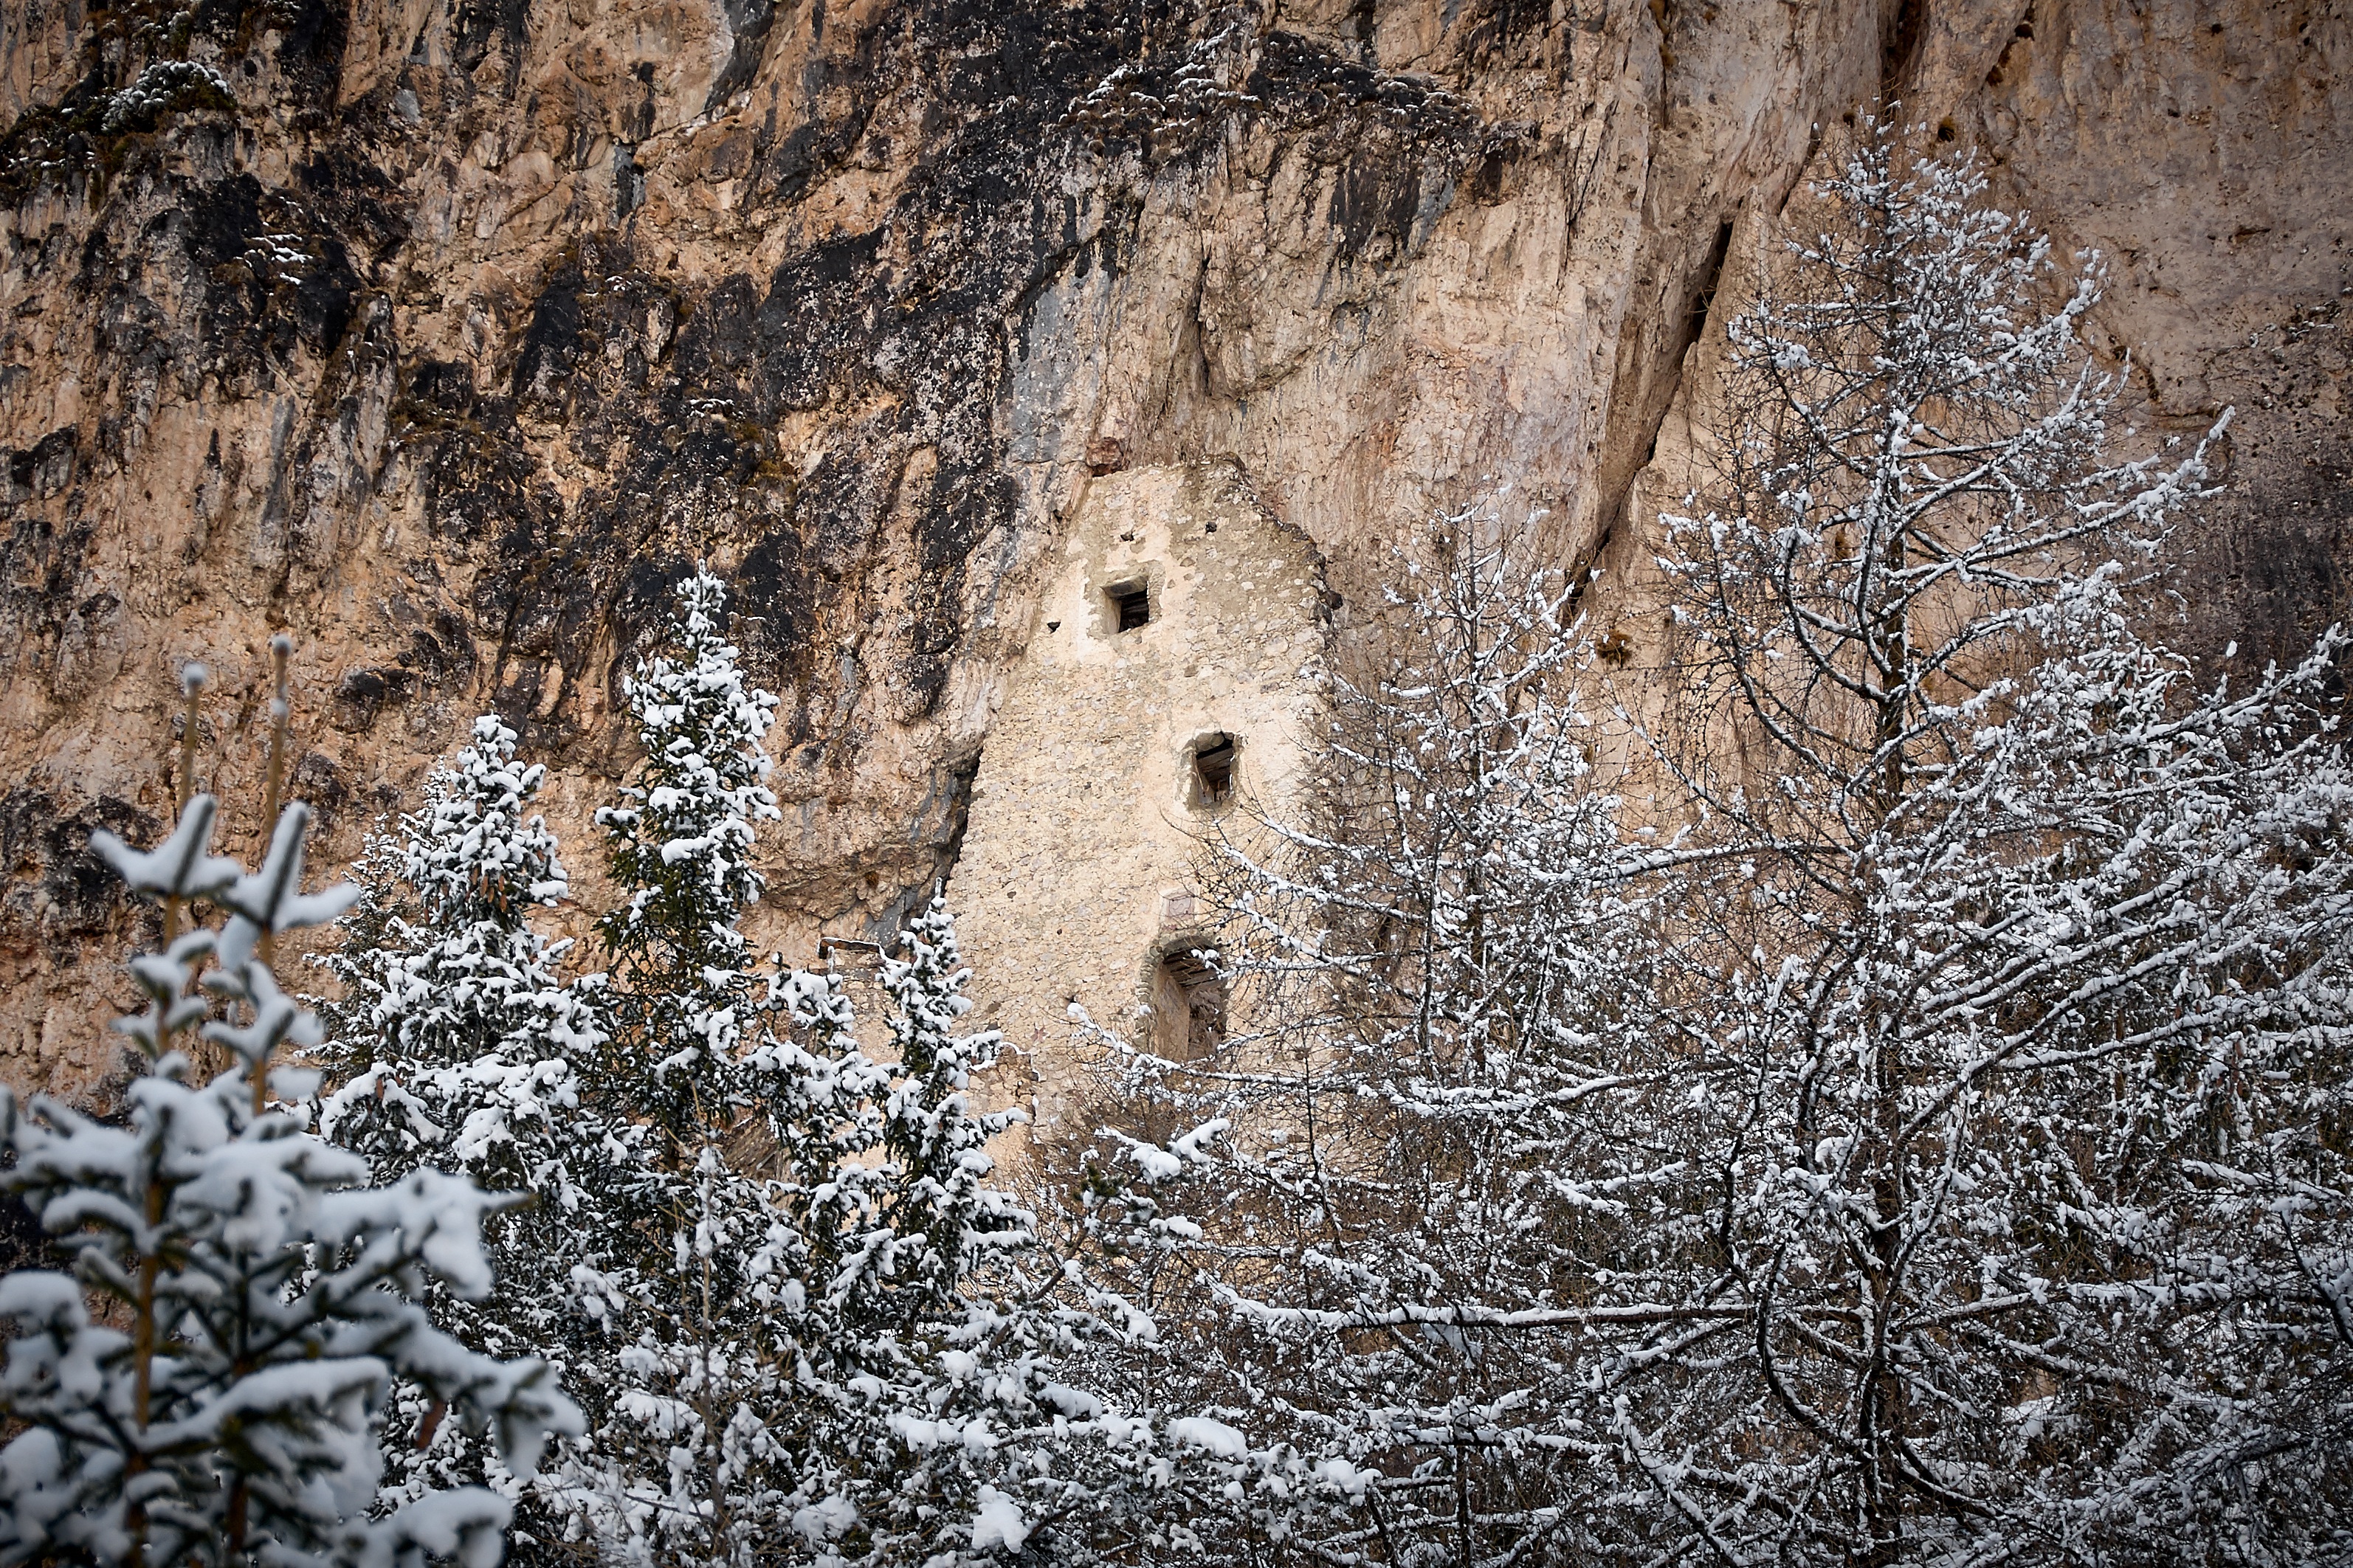
tree, nature, forest, rock, branch, snow, winter, texture, flower, frost, wall, formation, ice, soil, snowy, ruin, season, trees, geology, wintry, selva gardena, woody plant